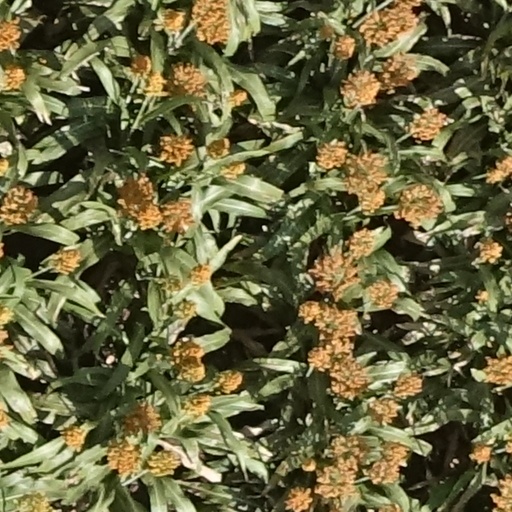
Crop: sorghum